Jonathan Kreisberg

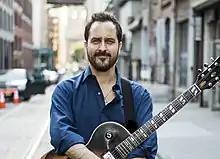

He attended the University of Miami from 1990–1994. Since returning to his birthplace of New York City, Kreisberg has led groups including Larry Grenadier, Bill Stewart, Gary Versace, and Kevin Hays. He has released albums for Criss Cross, Mel Bay, and his own label, New For Now Music. Kreisberg was performer and producer on "The Healer" for Pilgrimage Records, performer on "Evolution" for Blue Note, and performer and associate producer on "All in My Mind" for Blue Note.